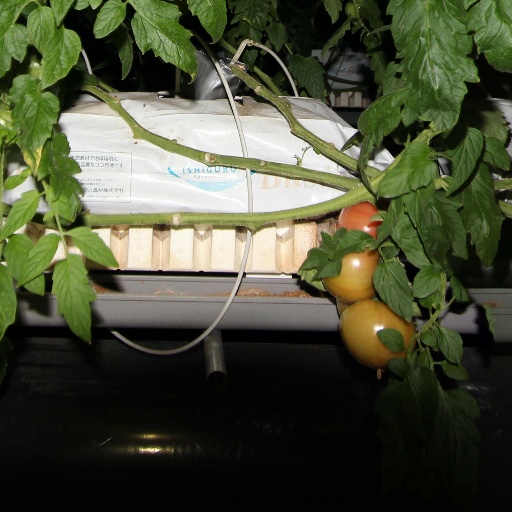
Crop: tomato